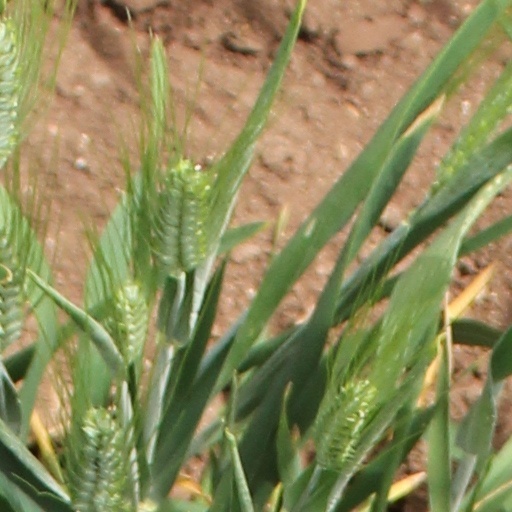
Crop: wheat